Glendora Putnam

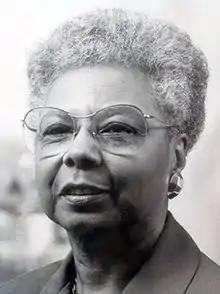

Glendora McIlwain Putnam (July 25, 1923 – June 5, 2016) was a civil rights activist and the first African American female to serve as the Assistant Attorney General of Massachusetts.